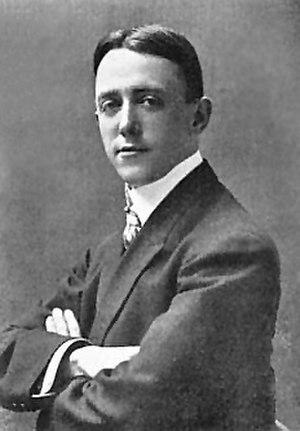
George M. Cohan
George Michael Cohan var en amerikansk komponist, forfatter og skuespiller. Cohan skrev en række Broadway-musicaler, sange samt flere skuespil. Hans liv blev fremstillet i filmen Yankee Doodle Dandy med James Cagney som Cohan.